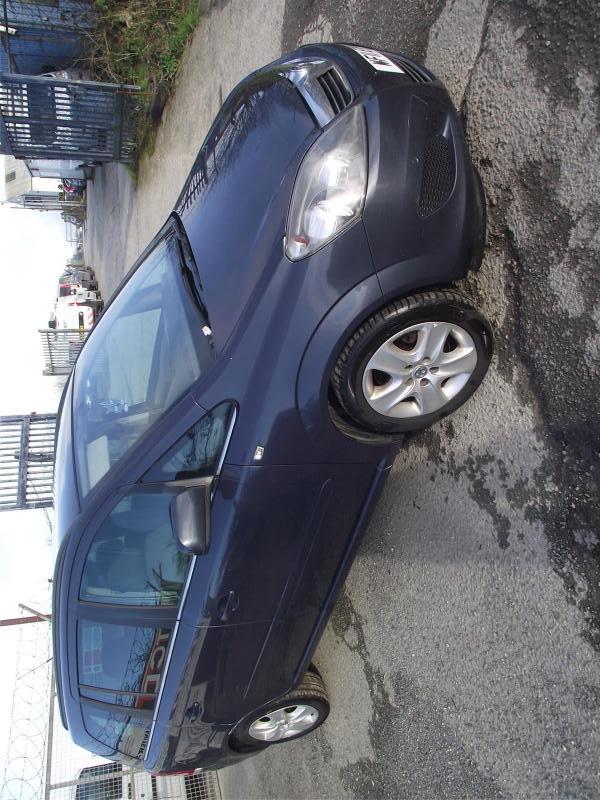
Aucun dommage détecté.
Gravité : aucun